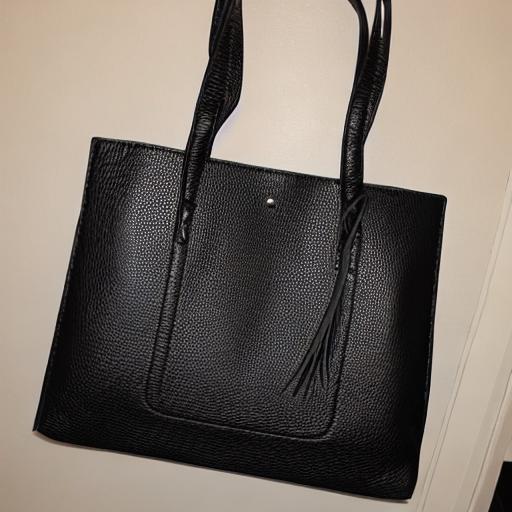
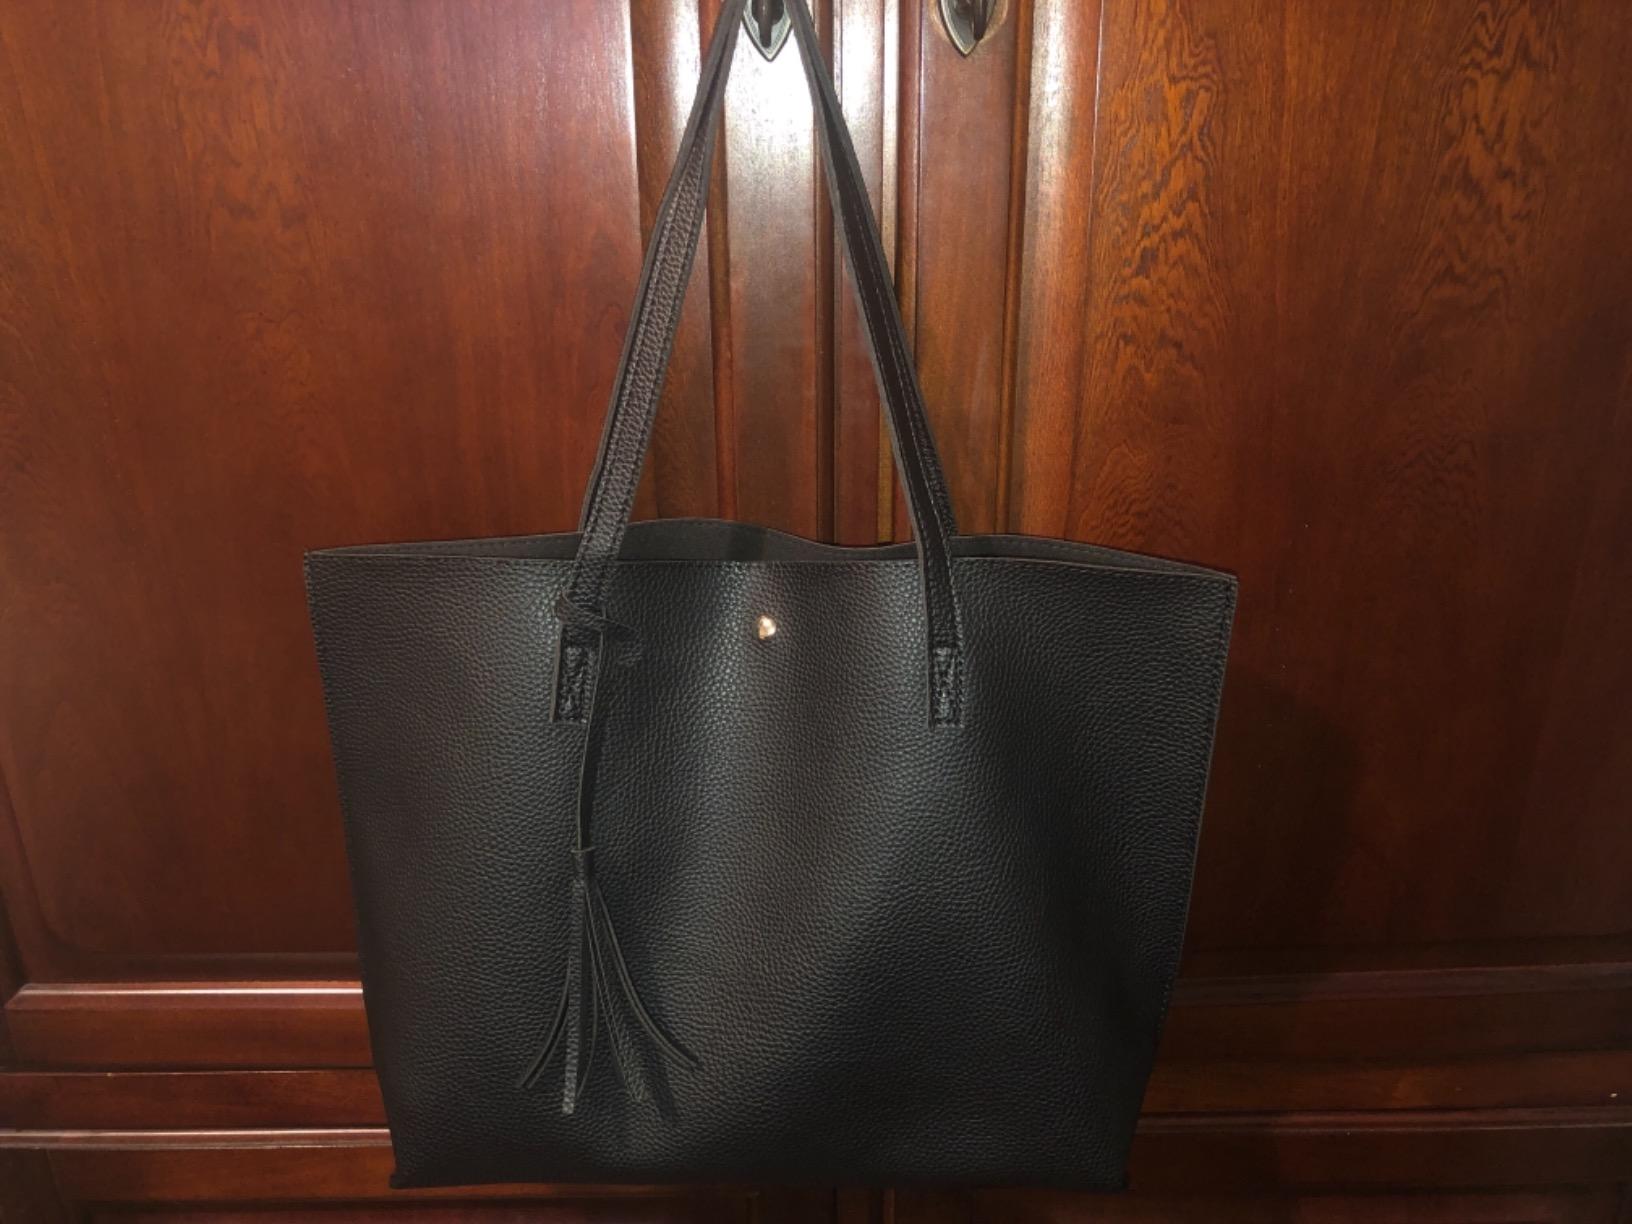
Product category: accessories_handbag
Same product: no